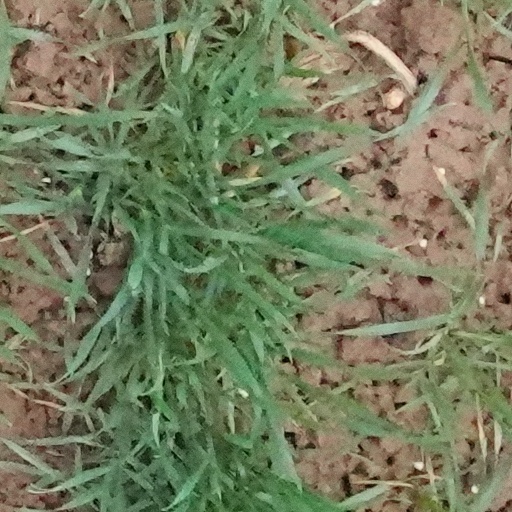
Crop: wheat